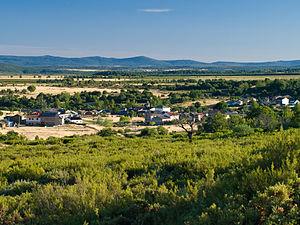
Justel est une municipalité espagnole de la communauté autonome de Castille-et-León et de la province de Zamora. En 2015, elle comptait 99 habitants.